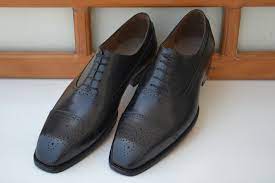
Label: Brogue